Canadian Arctic tundra

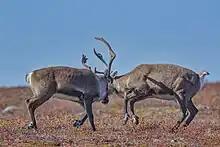
Rutting Barren-ground caribou, North Arm, Ennadai Lake, near the Kazan River, Nunavut

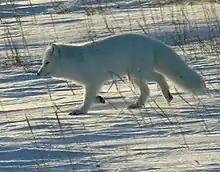
Arctic fox

A publication of the U.S. National Park Service concludes that the native caribou will be affected by increasing climate change in the Canadian Arctic. Rising temperatures account for decreasing access opportunities to lichen, the caribou's primary food source in their winter harvest. While there is going to be an increase of dense shrubs, the species tends to avoid such plants due to the threat of wolf predation. It is expected the caribou will likely not choose to feed on these shrubs. In addition, the higher wind rates have already affected the caribou population, because increased wind rates causes snow to harden. Snow hardening makes it difficult for caribou to roam along their typical migration patterns and access to lichen buried in snow is more difficult.